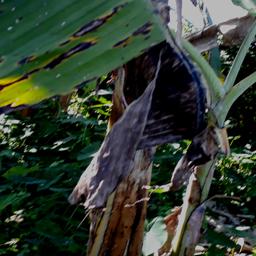
Label: BLACK SIGATOKA